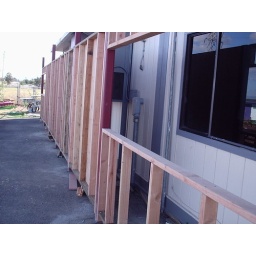
outdoor kitchen wall in construction 3